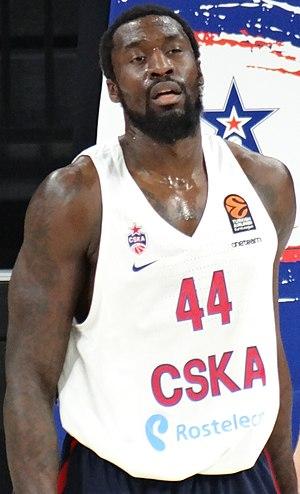
Tegba Othello Hunter, né le 28 mai 1986 à Winston-Salem en Caroline du Nord, est un joueur américano-libérien de basket-ball.